Mårslet

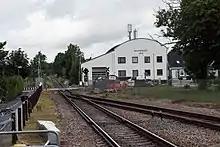
Motor Mill in Mårslet as seen from Mårslet Station.

Mårslet was first recorded in 1360 under the name "Mordslet", a compound possibly derived from the Old Danish word "marth" (meaning either "marten" or "forest") and "slet" ("clearing"). The name thus likely refers to a woodland clearing.